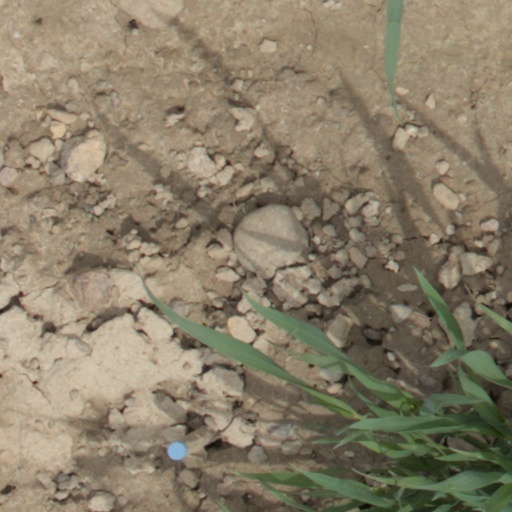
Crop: wheat